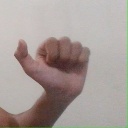
अक्षर: त